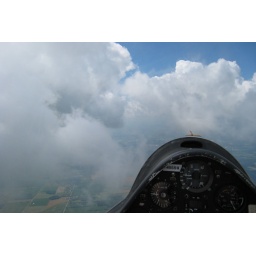
Some clear air thermals got above cloud base